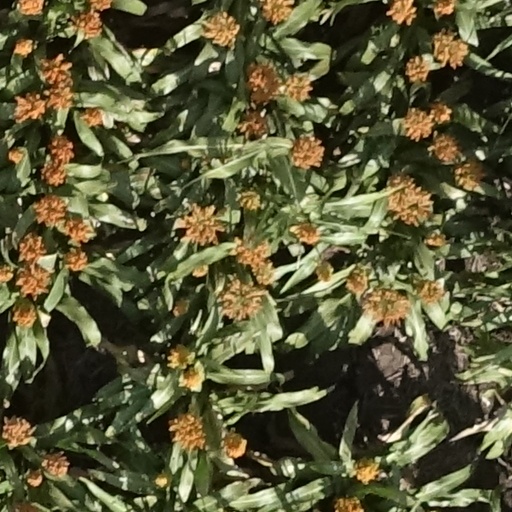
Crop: sorghum